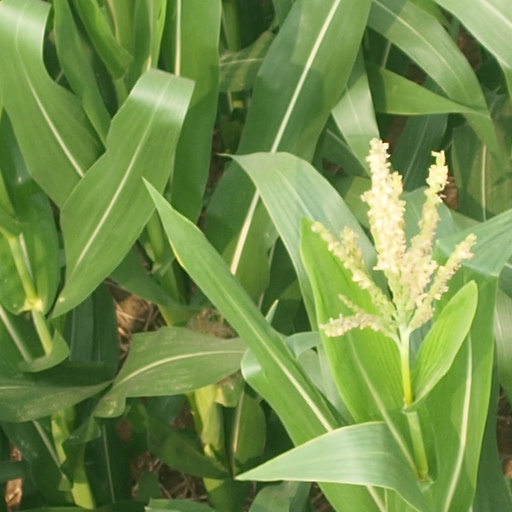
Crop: maize; corn